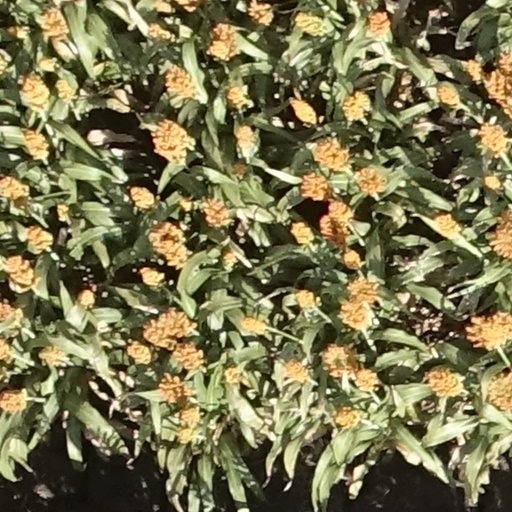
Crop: sorghum